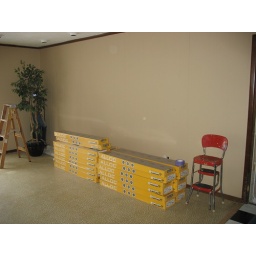
great room, laminate floor in boxes